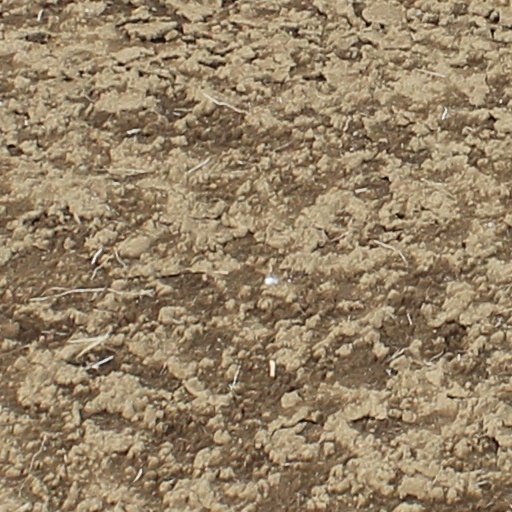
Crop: wheat